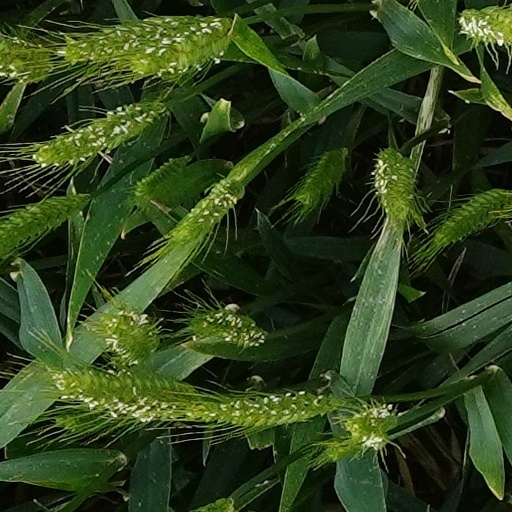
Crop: wheat